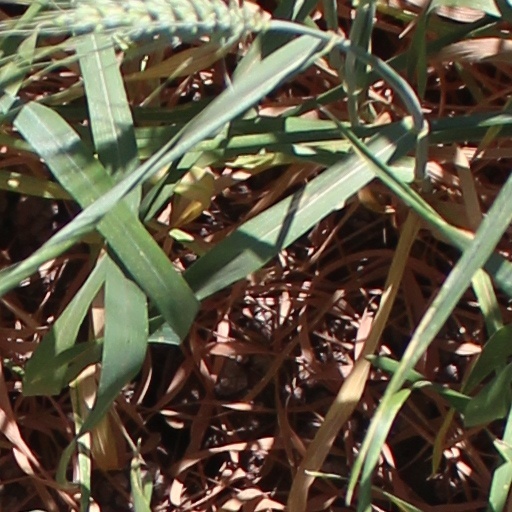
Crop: wheat